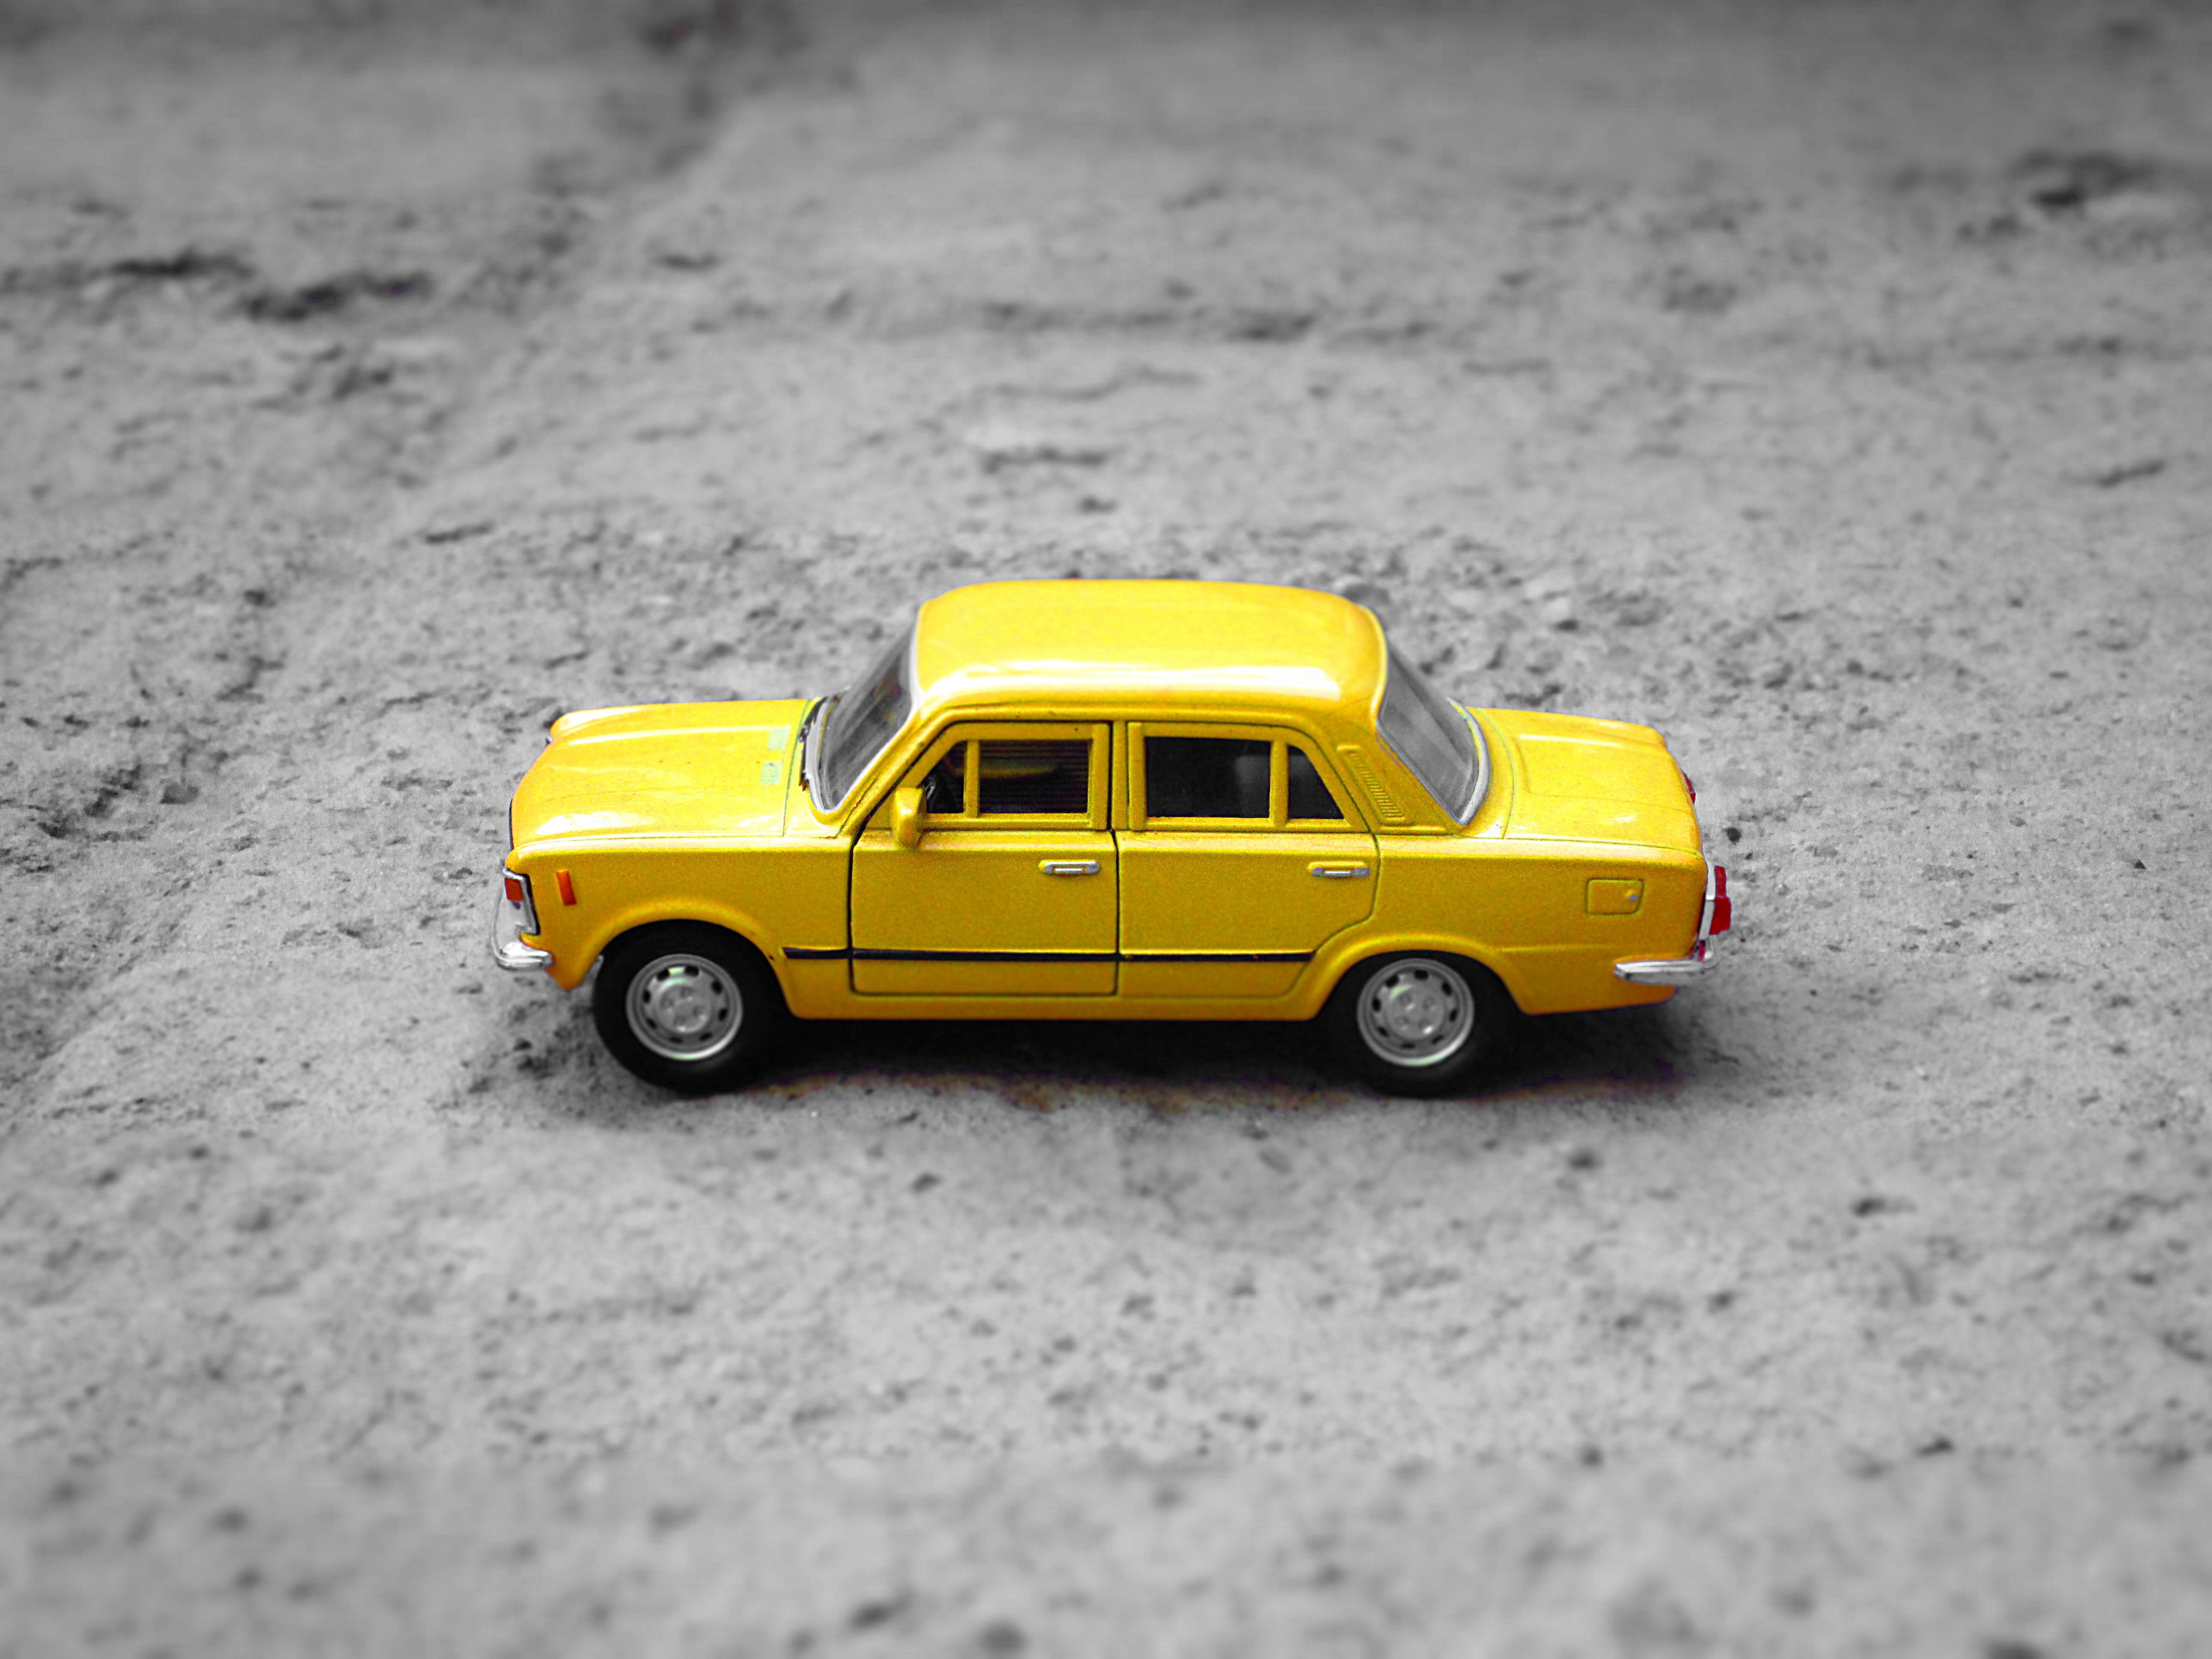
car, old, taxi, vehicle, macro, small, auto, scale, yellow, sedan, mini, lada, model car, antique auto, land vehicle, yellow car, automobile make, compact car, luxury vehicle, family car, dirt track racing